Platanthera hookeri

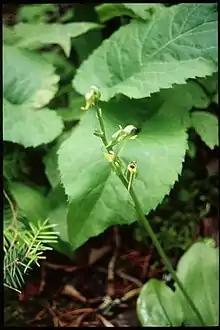

Hooker's orchid flowers take bloom in June and July and are pollinated by skippers and nocturnal moths. Though the flowers are hook-like in shape, the plant is actually named after William Jackson Hooker (1785-1865). The plant typically has between 6 and 25 yellow-green, bractless flowers with the lateral petals and the dorsal sepal converging towards each other while the labellum curves upward.